OFC Pirin Blagoevgrad

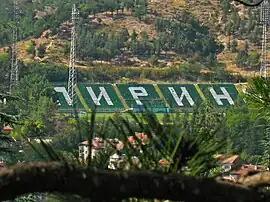
Hristo Botev Stadium

Football club Pirin, also known as Pirin Blagoevgrad is a Bulgarian football club based in Blagoevgrad, which currently competes in the Second League, the second division of Bulgarian football.